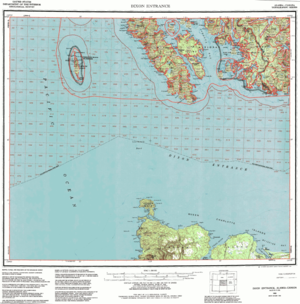
L'entrée Dixon est un détroit d'environ 80 km de long et de large de la côte Pacifique nord-ouest du continent américain. Il marque la frontière internationale entre l'Alaska et la Colombie-Britannique.